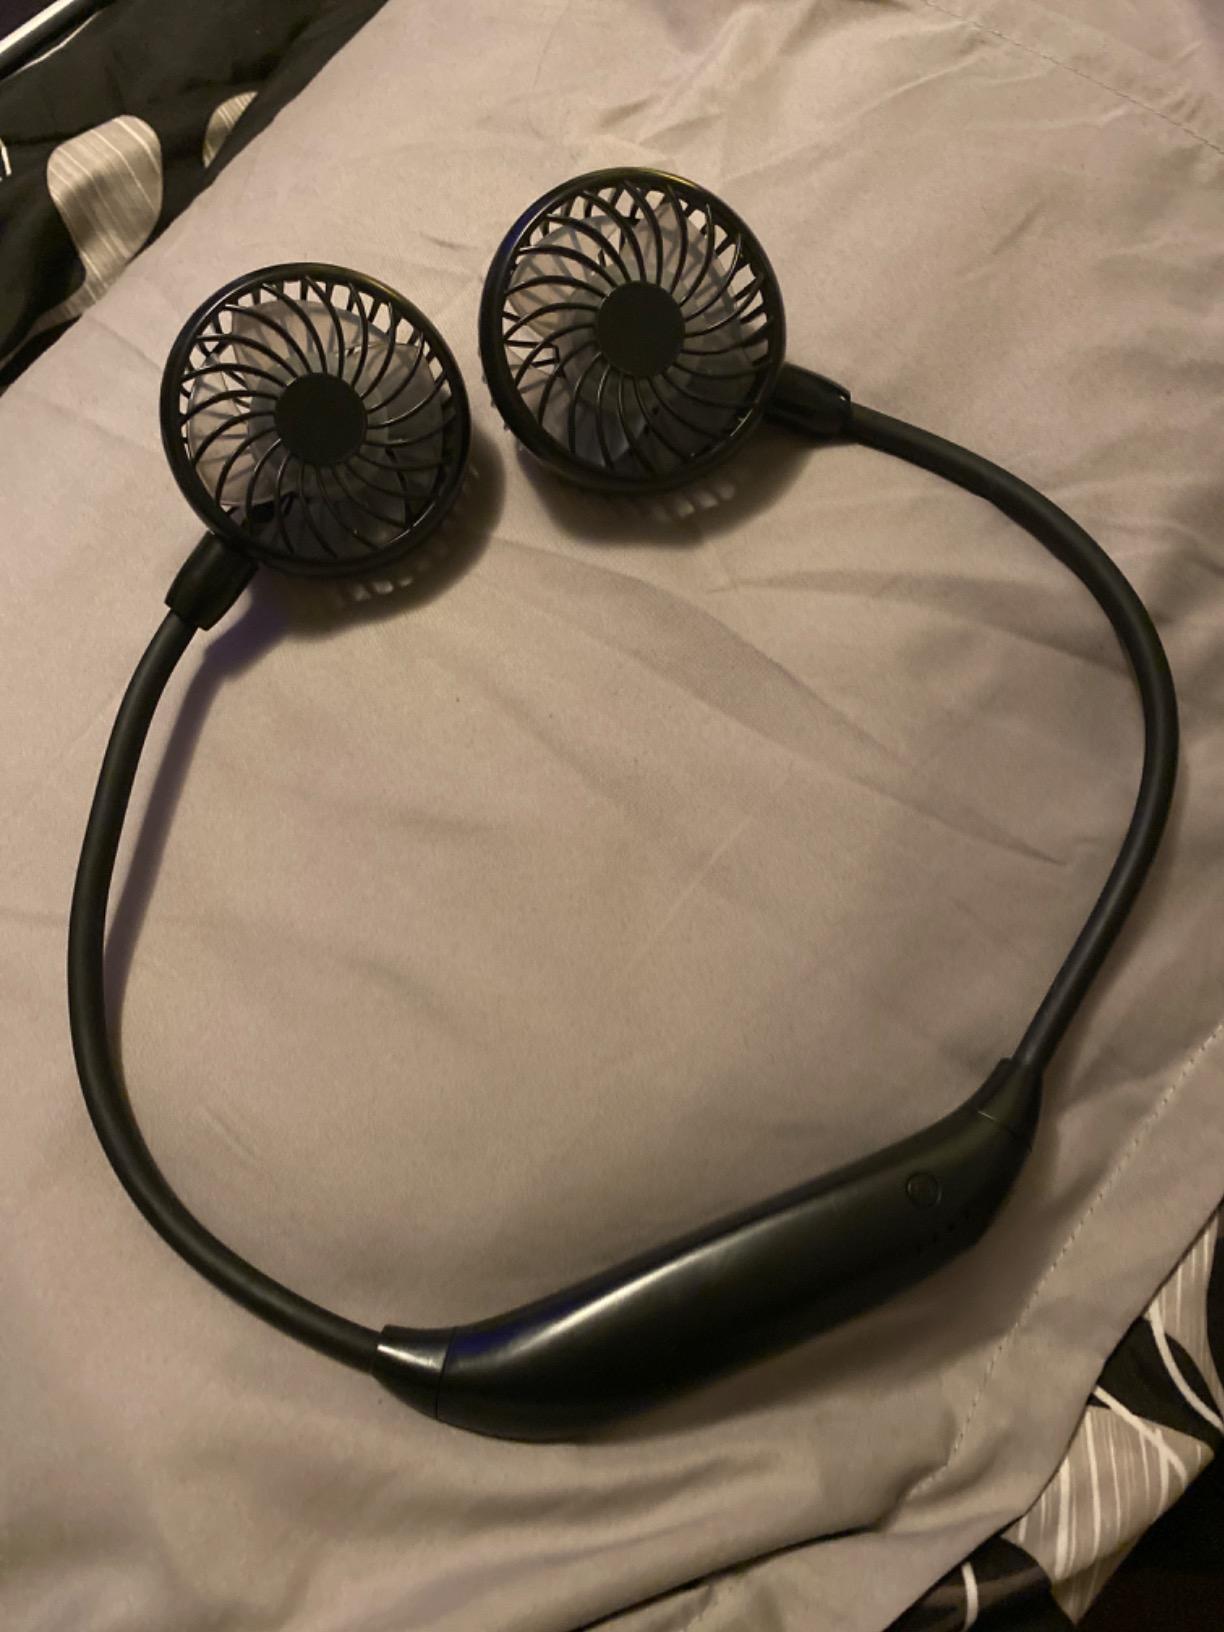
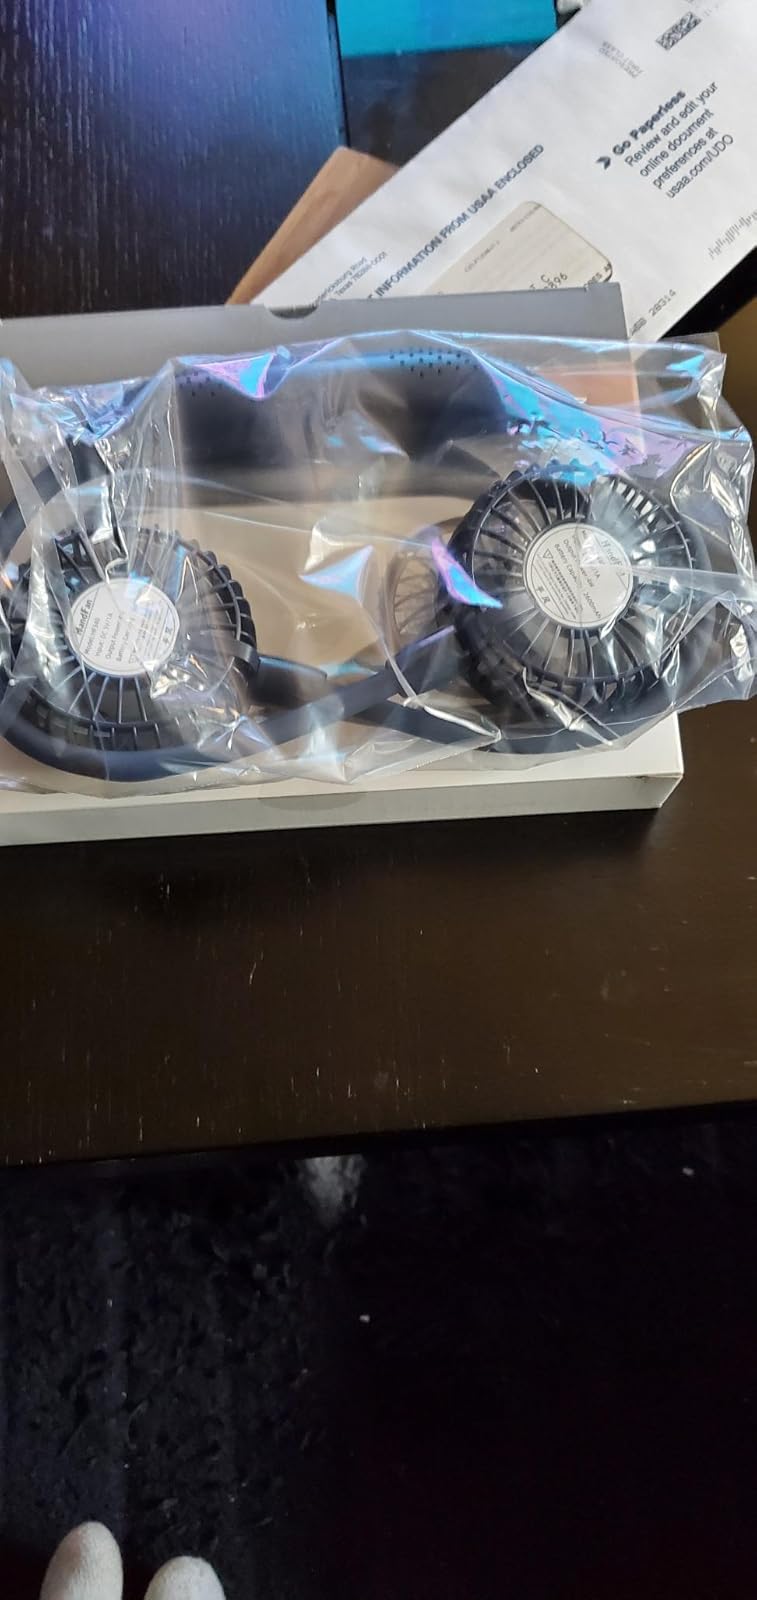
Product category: fan
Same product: no